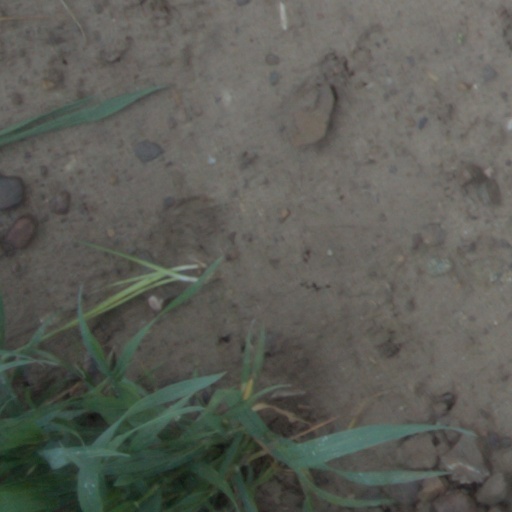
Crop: wheat